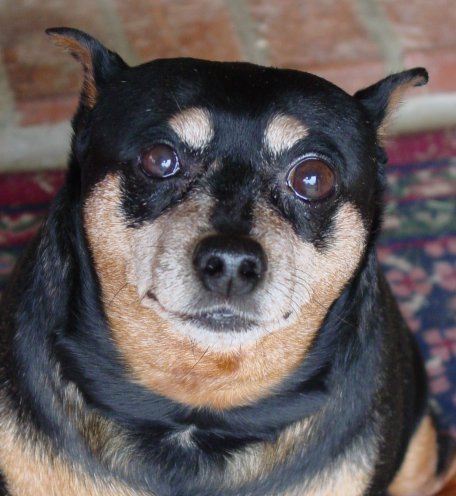
Label: not_food